Westminster Confession of Faith

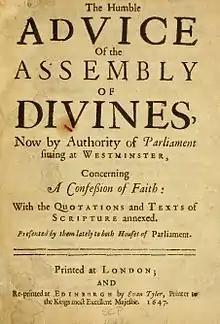
Title page of a 1647 printing of the confession

The Westminster Confession of Faith, or simply the Westminster Confession, is a Reformed confession of faith. Drawn up by the 1646 Westminster Assembly as part of the Westminster Standards to be a confession of the Church of England, it became and remains the "subordinate standard" of doctrine in the Church of Scotland and has been influential within Presbyterian churches worldwide.